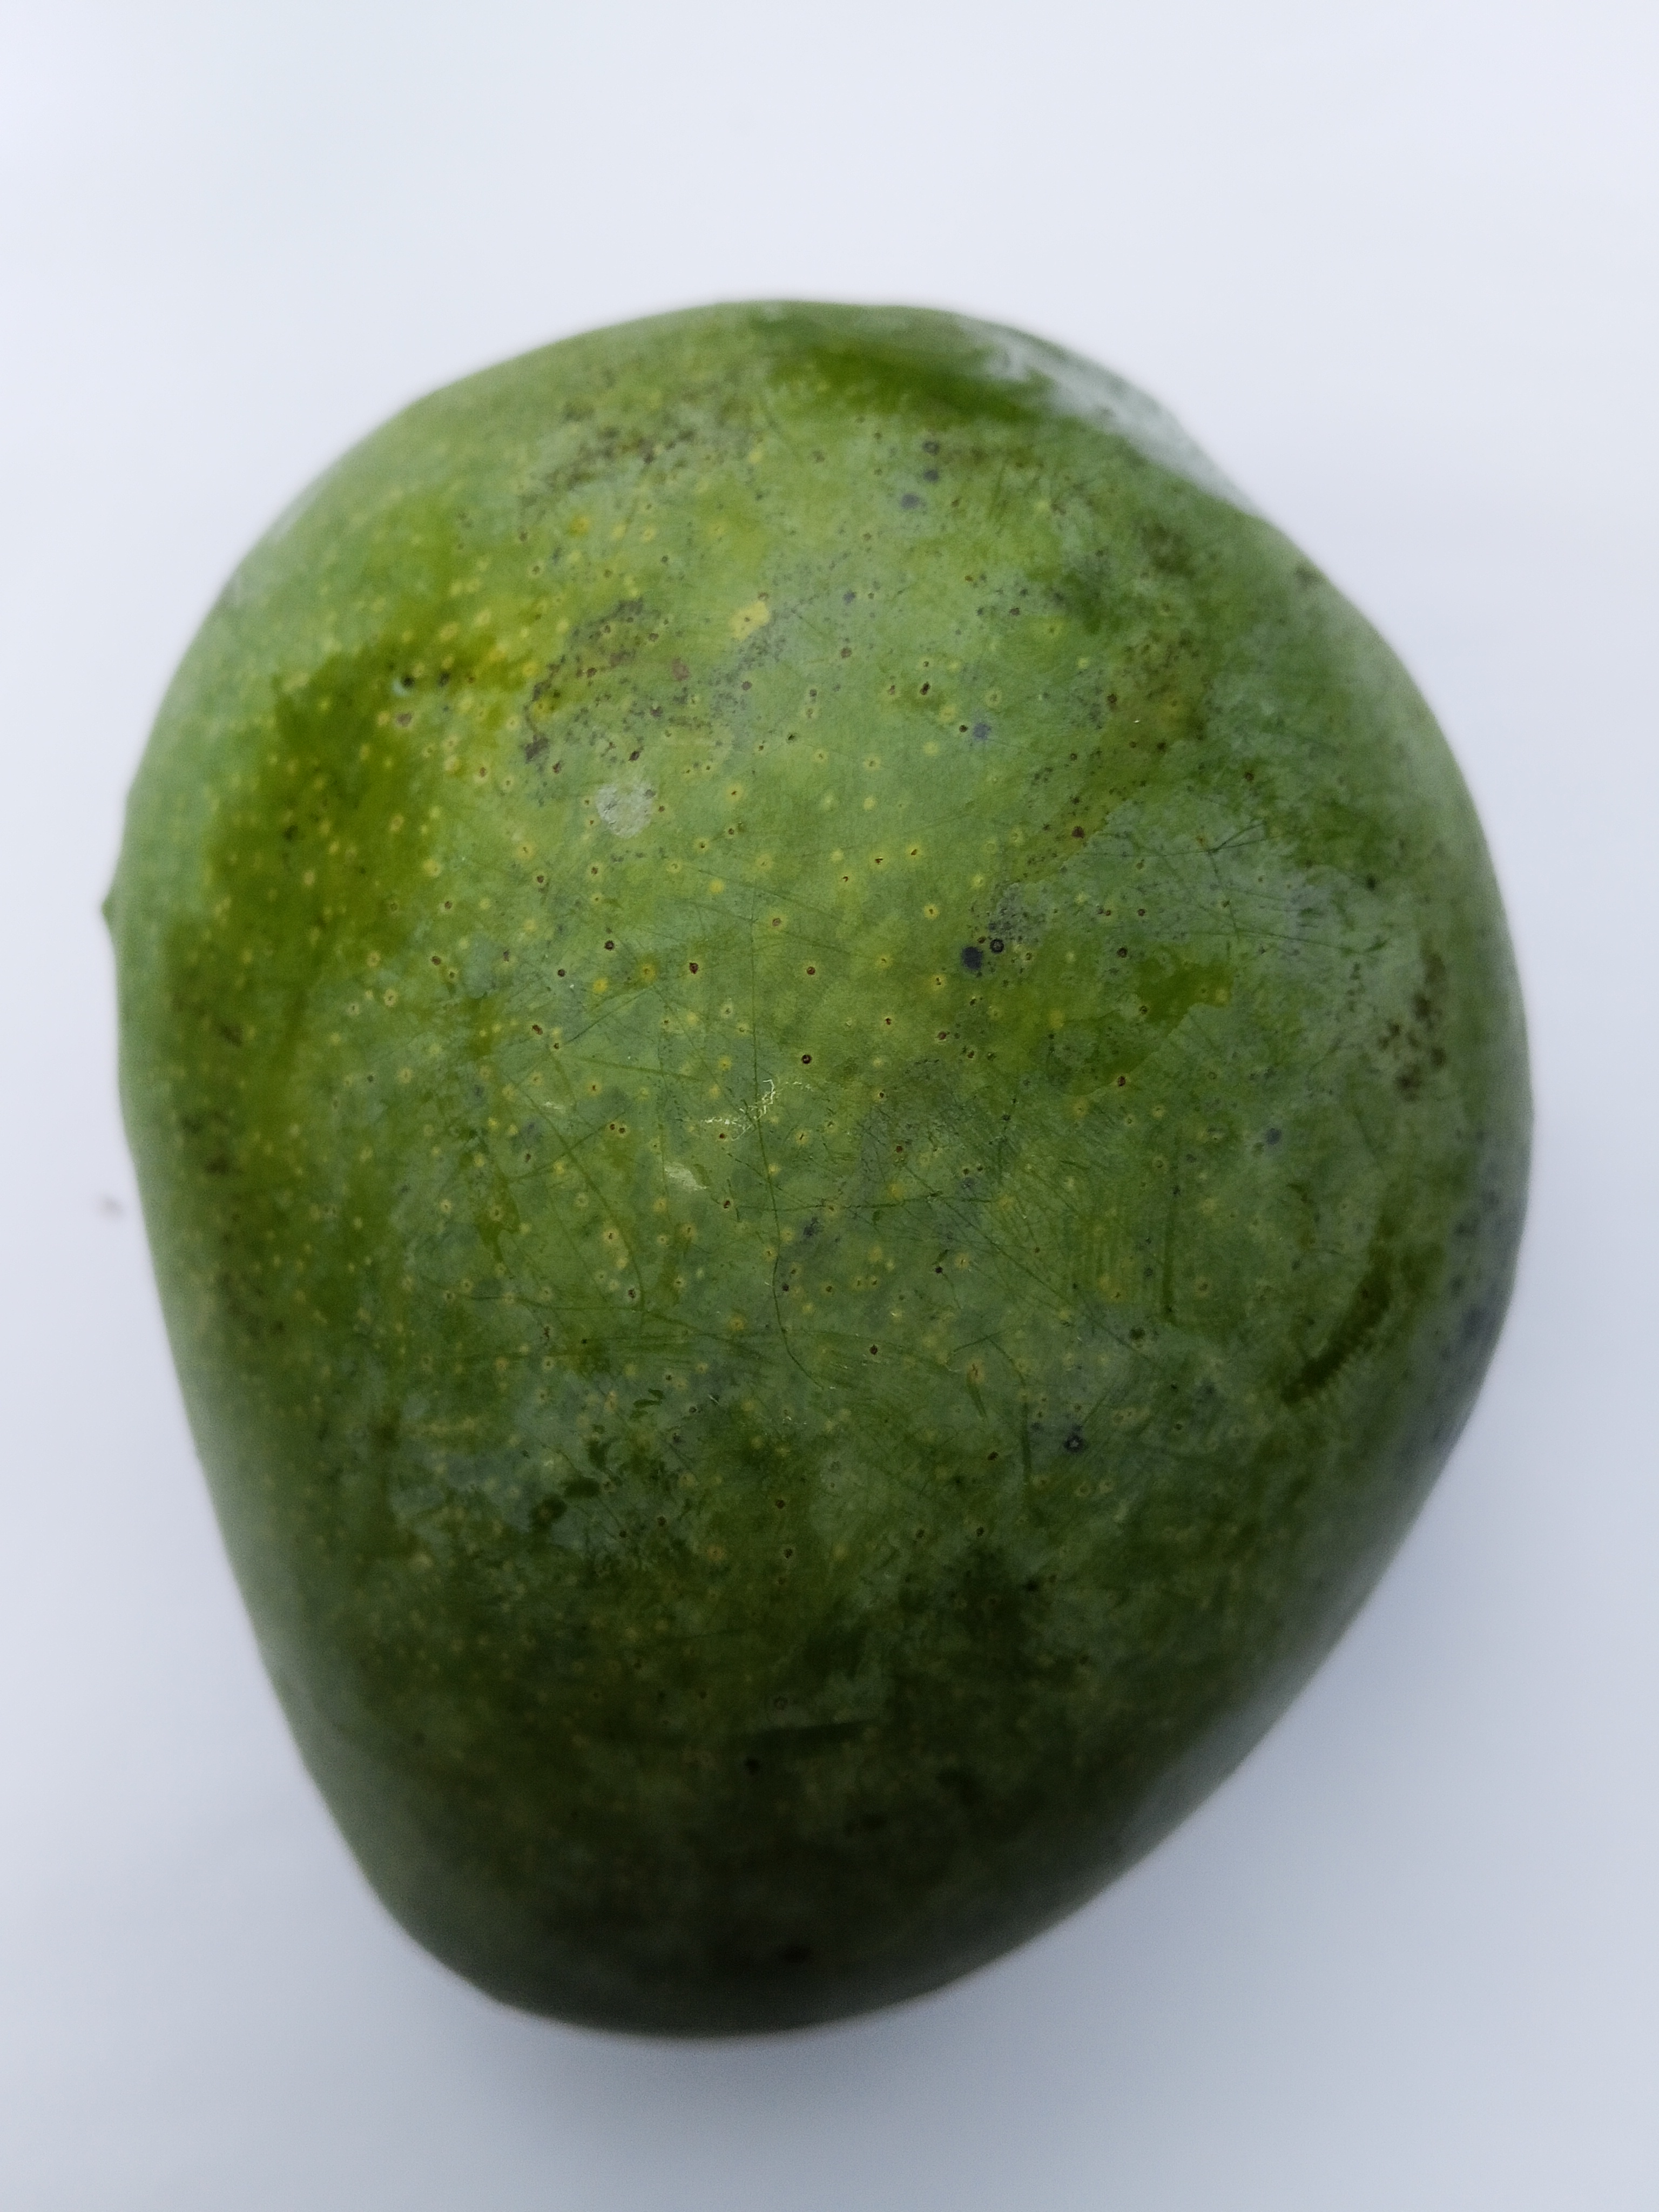
Mango variety: Bari 4